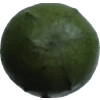
Label: green_avocado